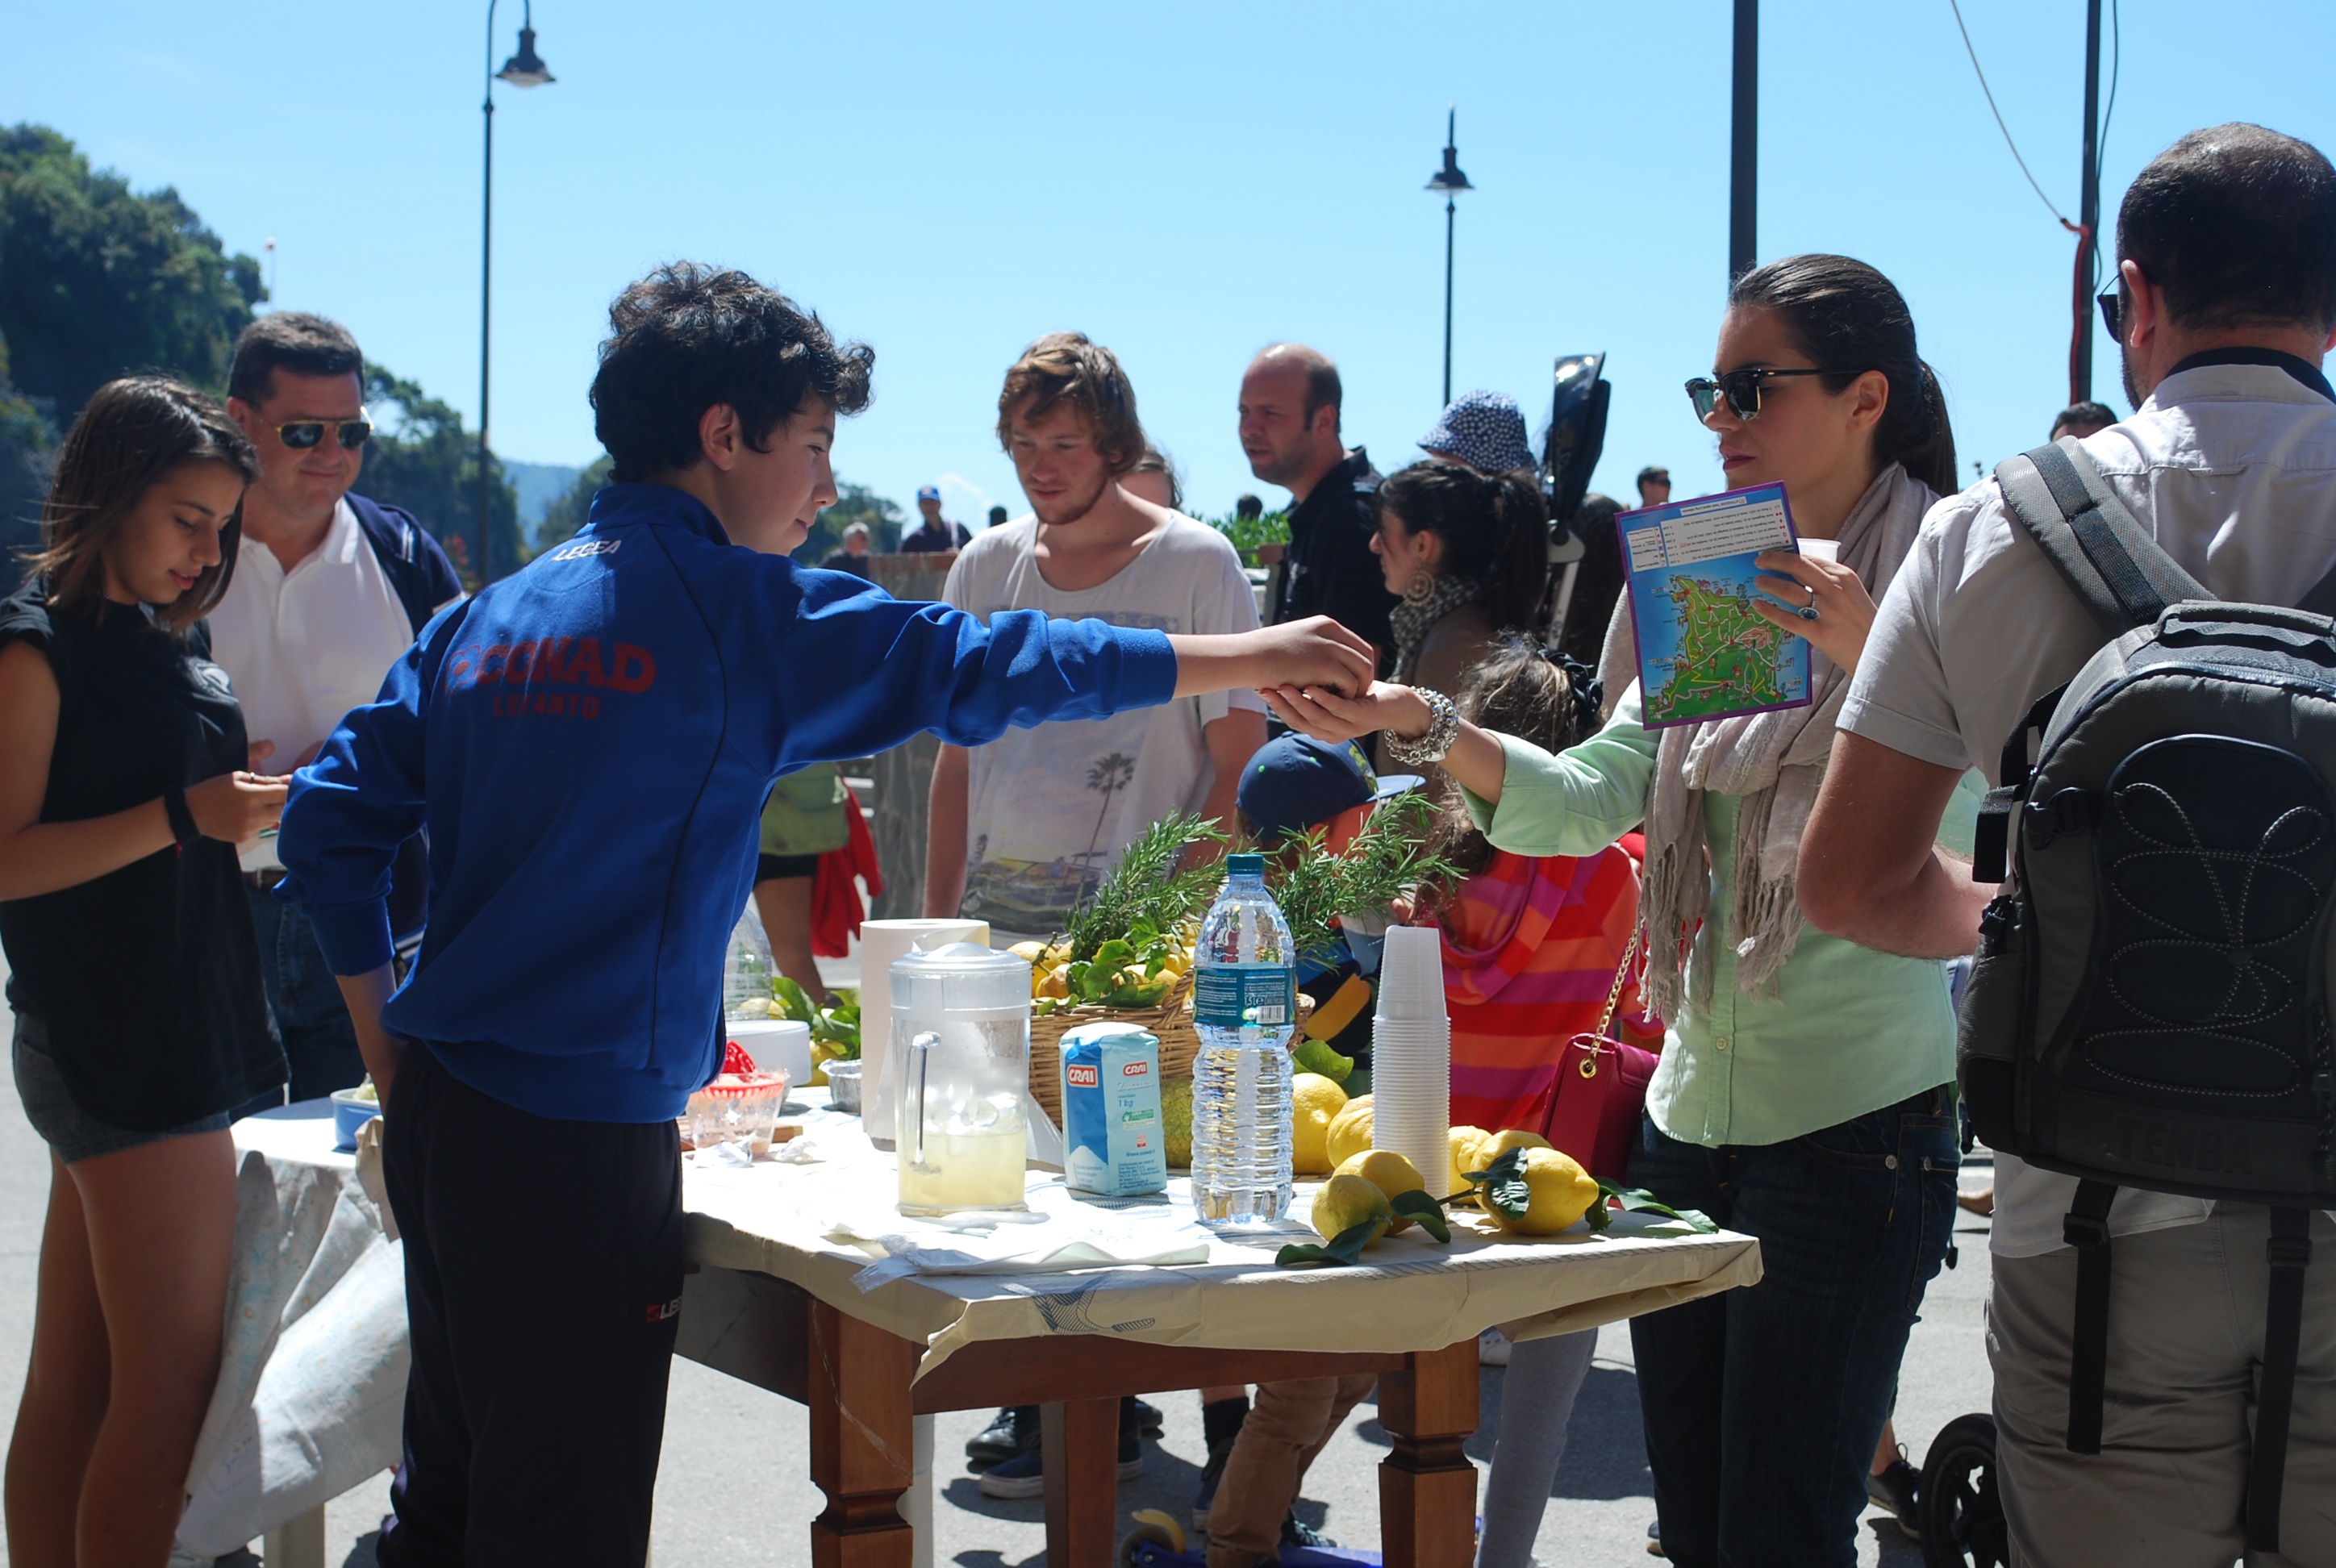
fruit, summer, italy, beverage, drink, healthy, lemon, freshness, juice, kids, refreshment, tournament, refreshing, endurance sports, competition event, lemonade stand